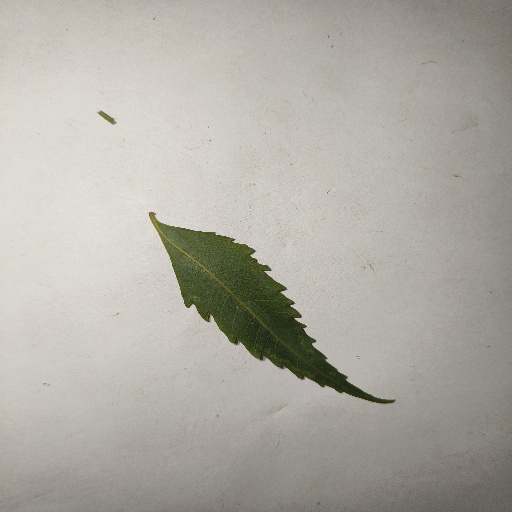
Species: Neem
Leaf condition: Healthy Leaf